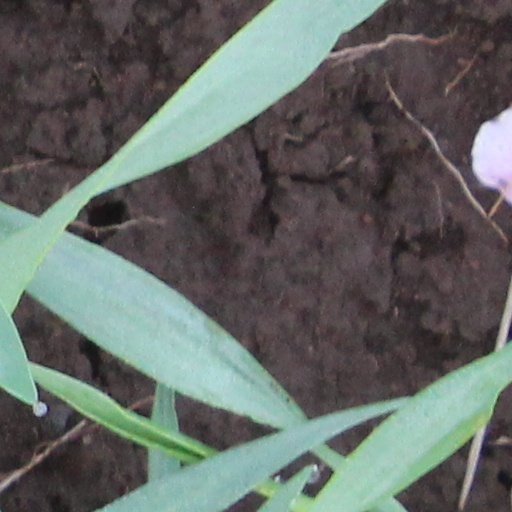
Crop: wheat